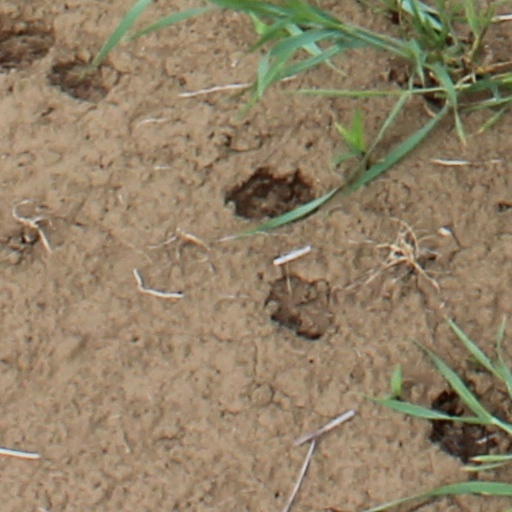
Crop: wheat